Dan Rosensweig

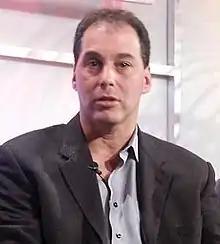
Rosensweig in 2004

Dan Rosensweig is an American business executive who is chairman, president and former chief executive officer (CEO) of student services company Chegg. Previously, Rosensweig served as president and CEO of "Guitar Hero"; COO at Yahoo!; president of CNET, and president and CEO of ZDNet.